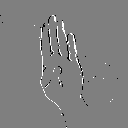
ASL letter: b